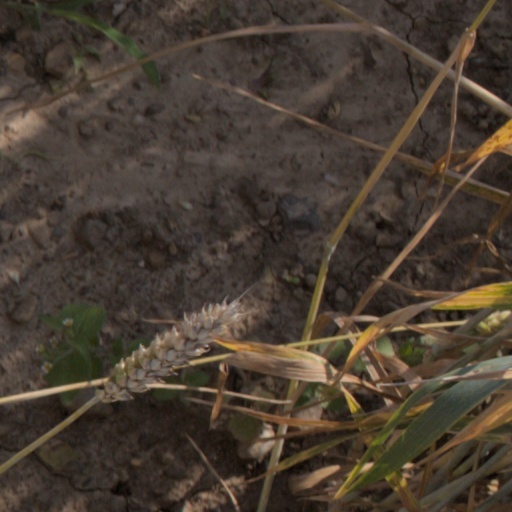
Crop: wheat